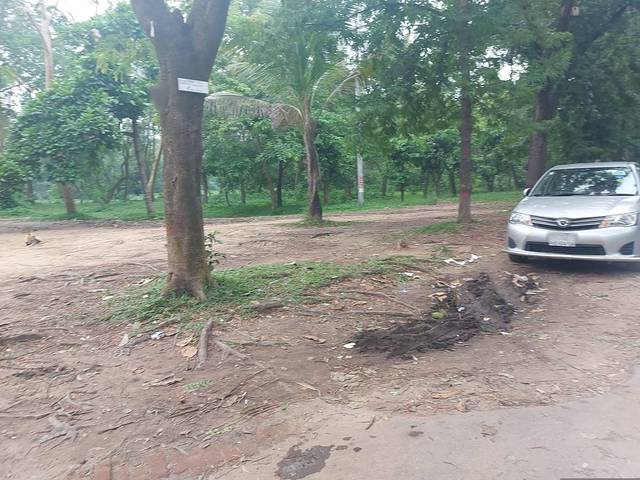
Region: Bangladesh
Coordinates: 23.882, 90.268